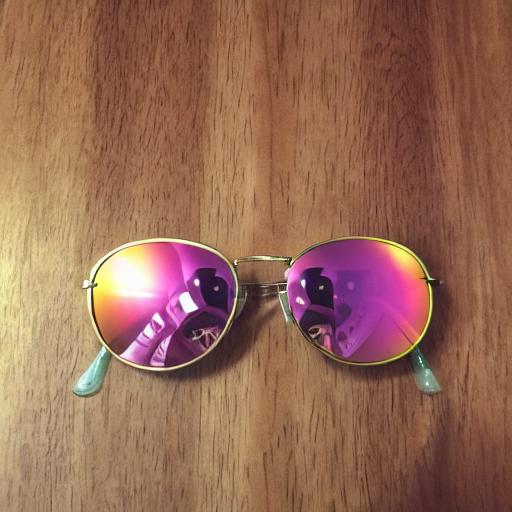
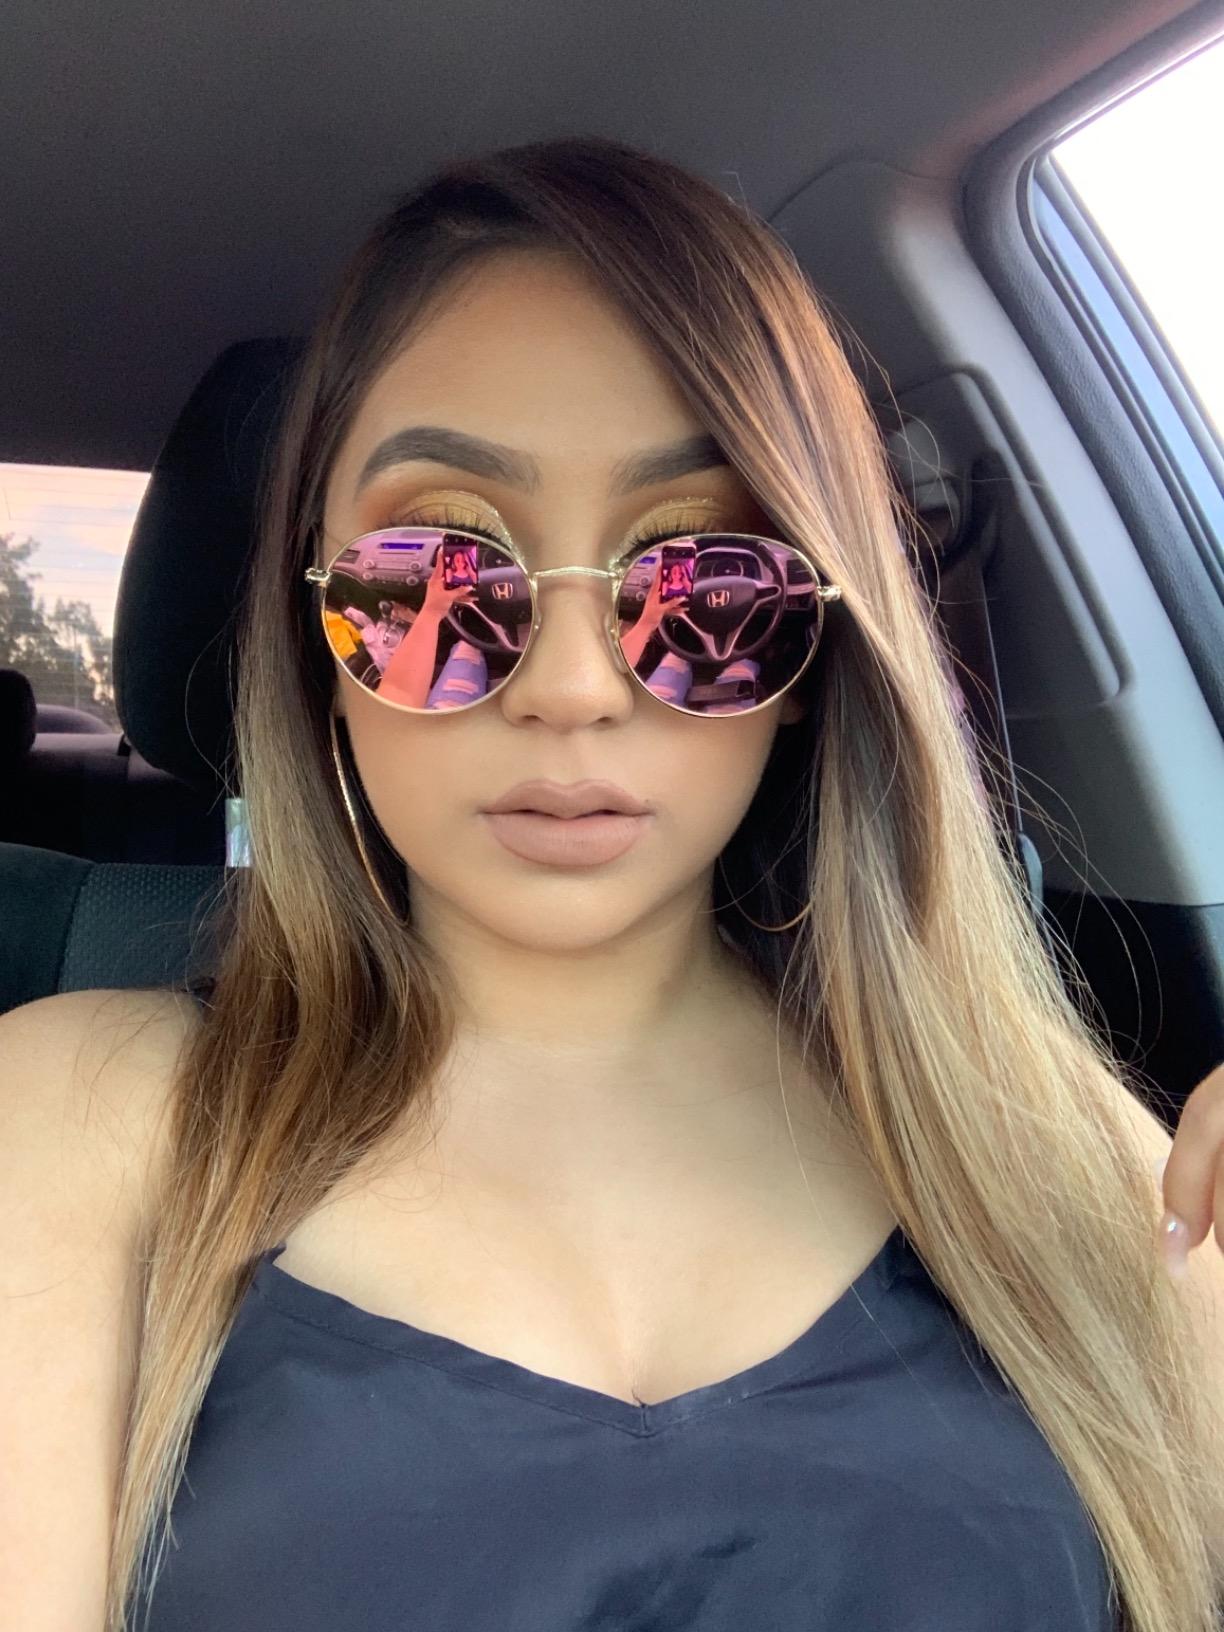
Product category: accessories_sunglasses
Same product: no